James Colvin

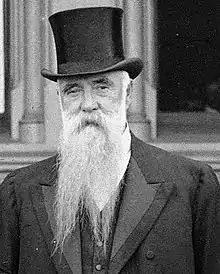

James Colvin (1844 – 29 October 1919) was a New Zealand Member of Parliament for , in the South Island.